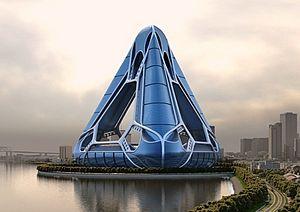
L'arcologie est la rencontre de l'architecture et l'écologie dans l'aménagement des villes modernes. Par extension, une arcologie est un bâtiment issu de cette rencontre.